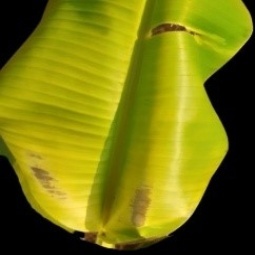
Label: Sulphur